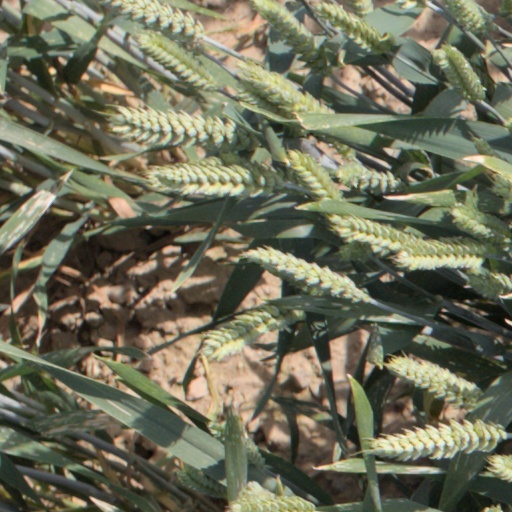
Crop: wheat